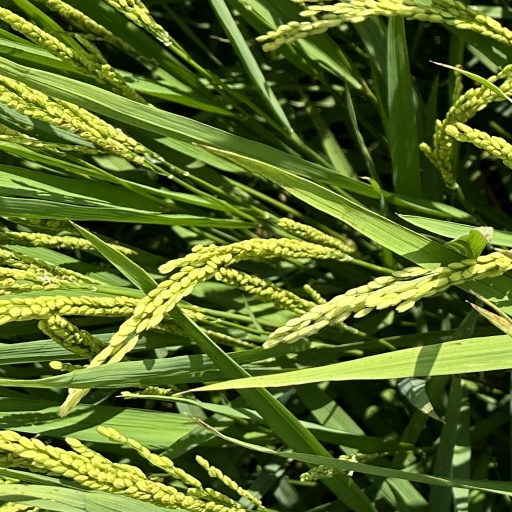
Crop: rice